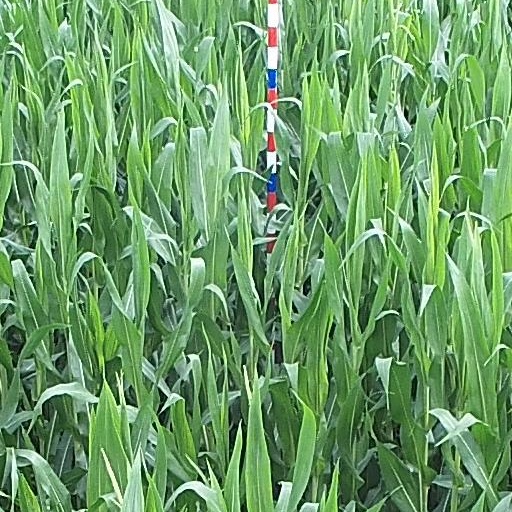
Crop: maize; corn